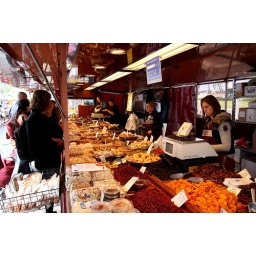
Dry fruits shop in the regular street market in Almer, Netherlands